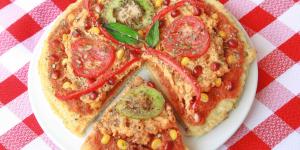
pizza en sarten con harina de garbanzos